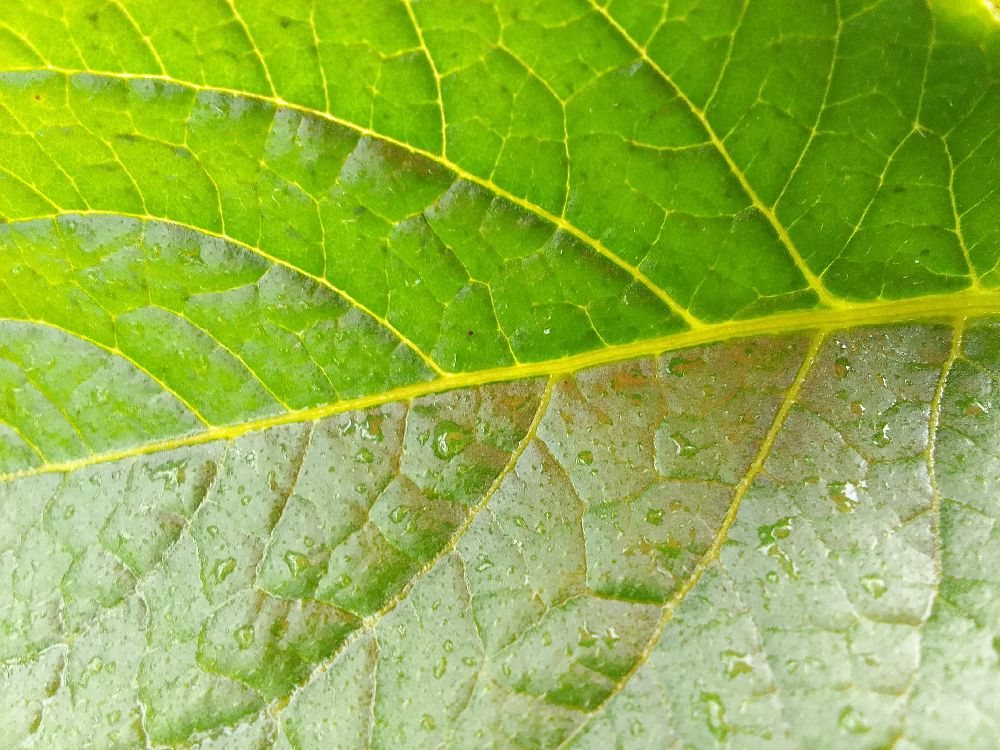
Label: Healthy